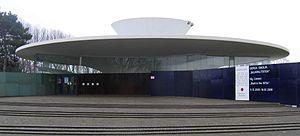
Peter Hermann Ernst Neufert est un architecte allemand.